Chipotle Mexican Grill

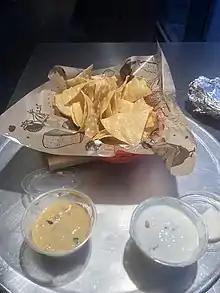
Chipotle regular sized chips and queso with a side of sour cream

When asked in 2007 about expanding the menu, Steve Ells said, "[I]t's important to keep the menu focused, because if you just do a few things, you can ensure that you do them better than anybody else." Chipotle also offers a children's menu. Most restaurants sell beer and margaritas in addition to soft drinks and fruit drinks.